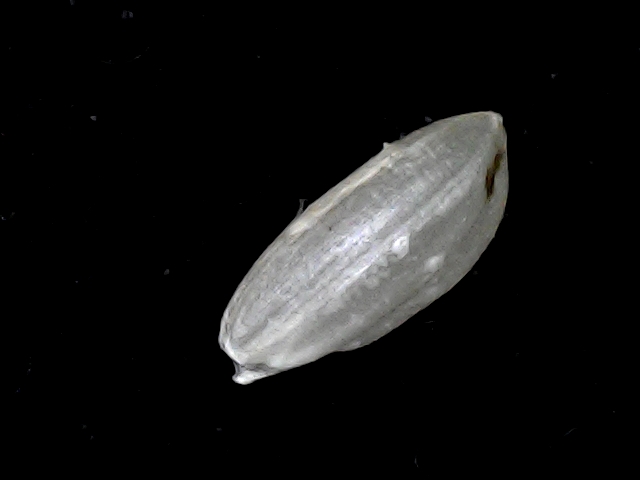
Rice variety: BD39